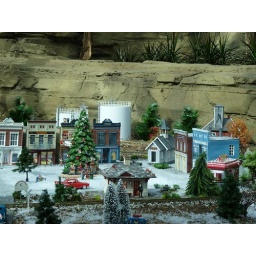
A model of a small town butted against a canyon wall is on display at the Gaylord Texan.